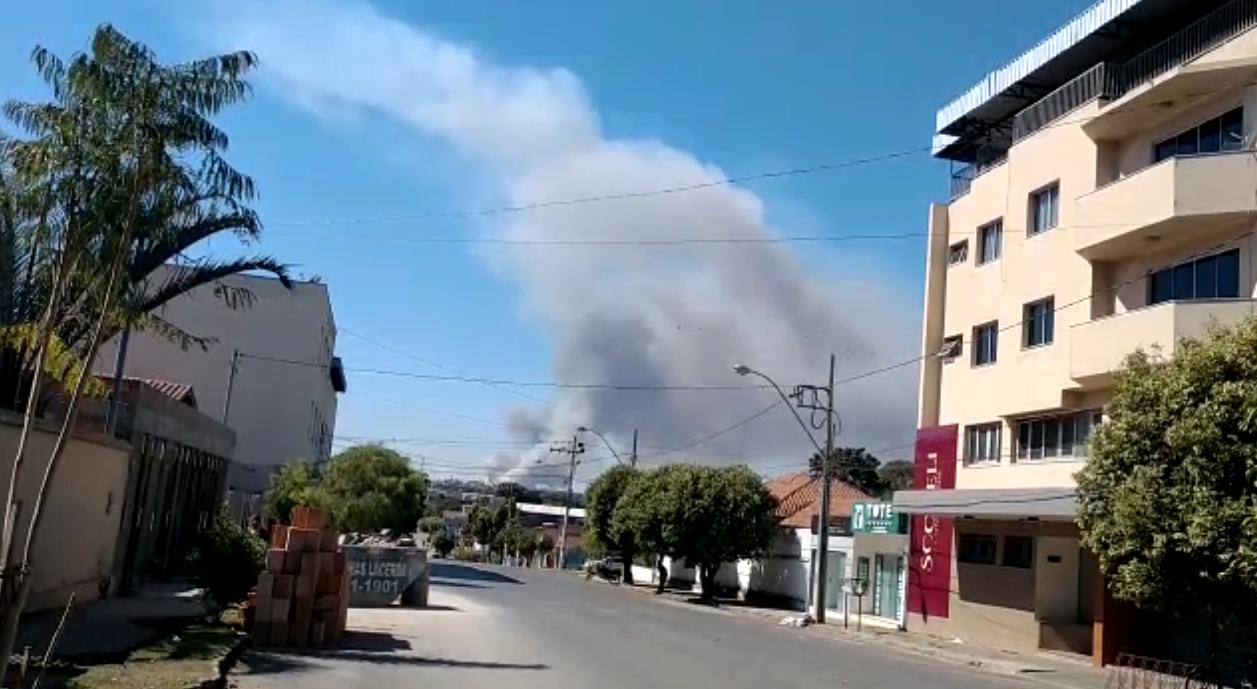
Fire: no
Smoke: yes